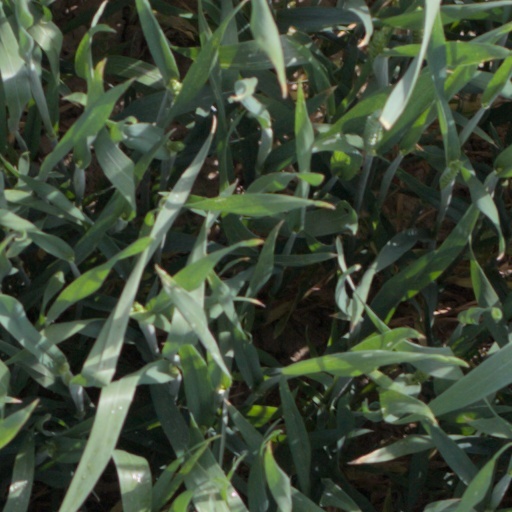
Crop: wheat